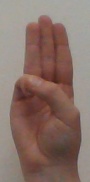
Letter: thaa